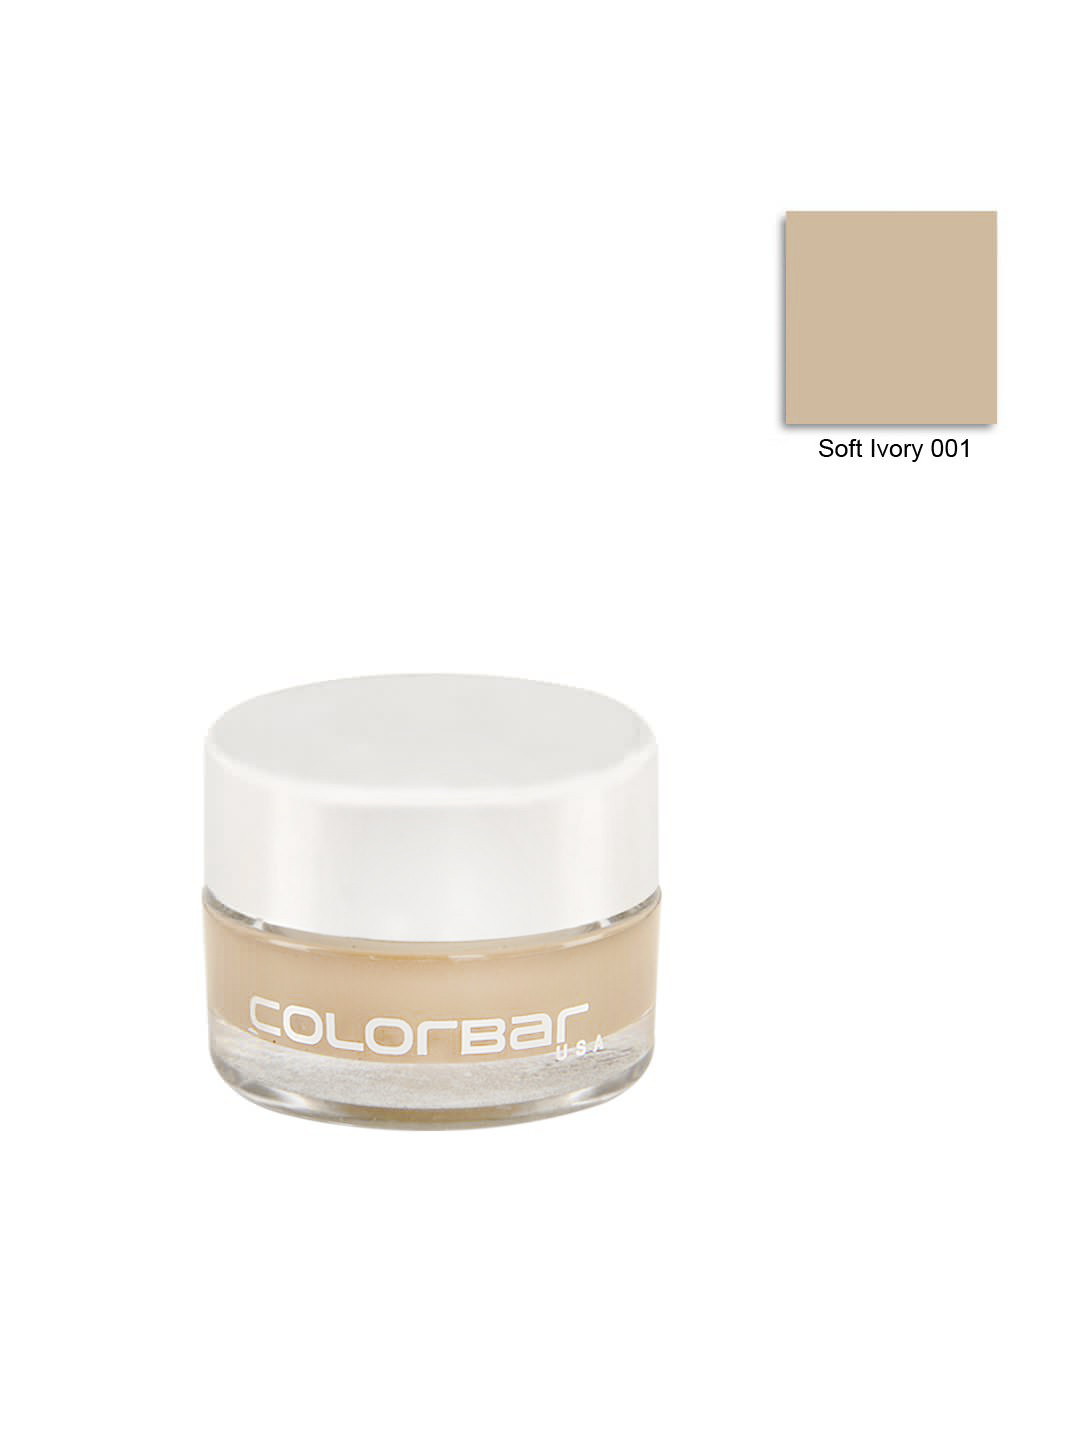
Colorbar Soft Ivory Concealer 001
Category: Personal Care / Makeup / Concealer
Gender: Women
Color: Skin
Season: Spring 2017
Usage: Casual